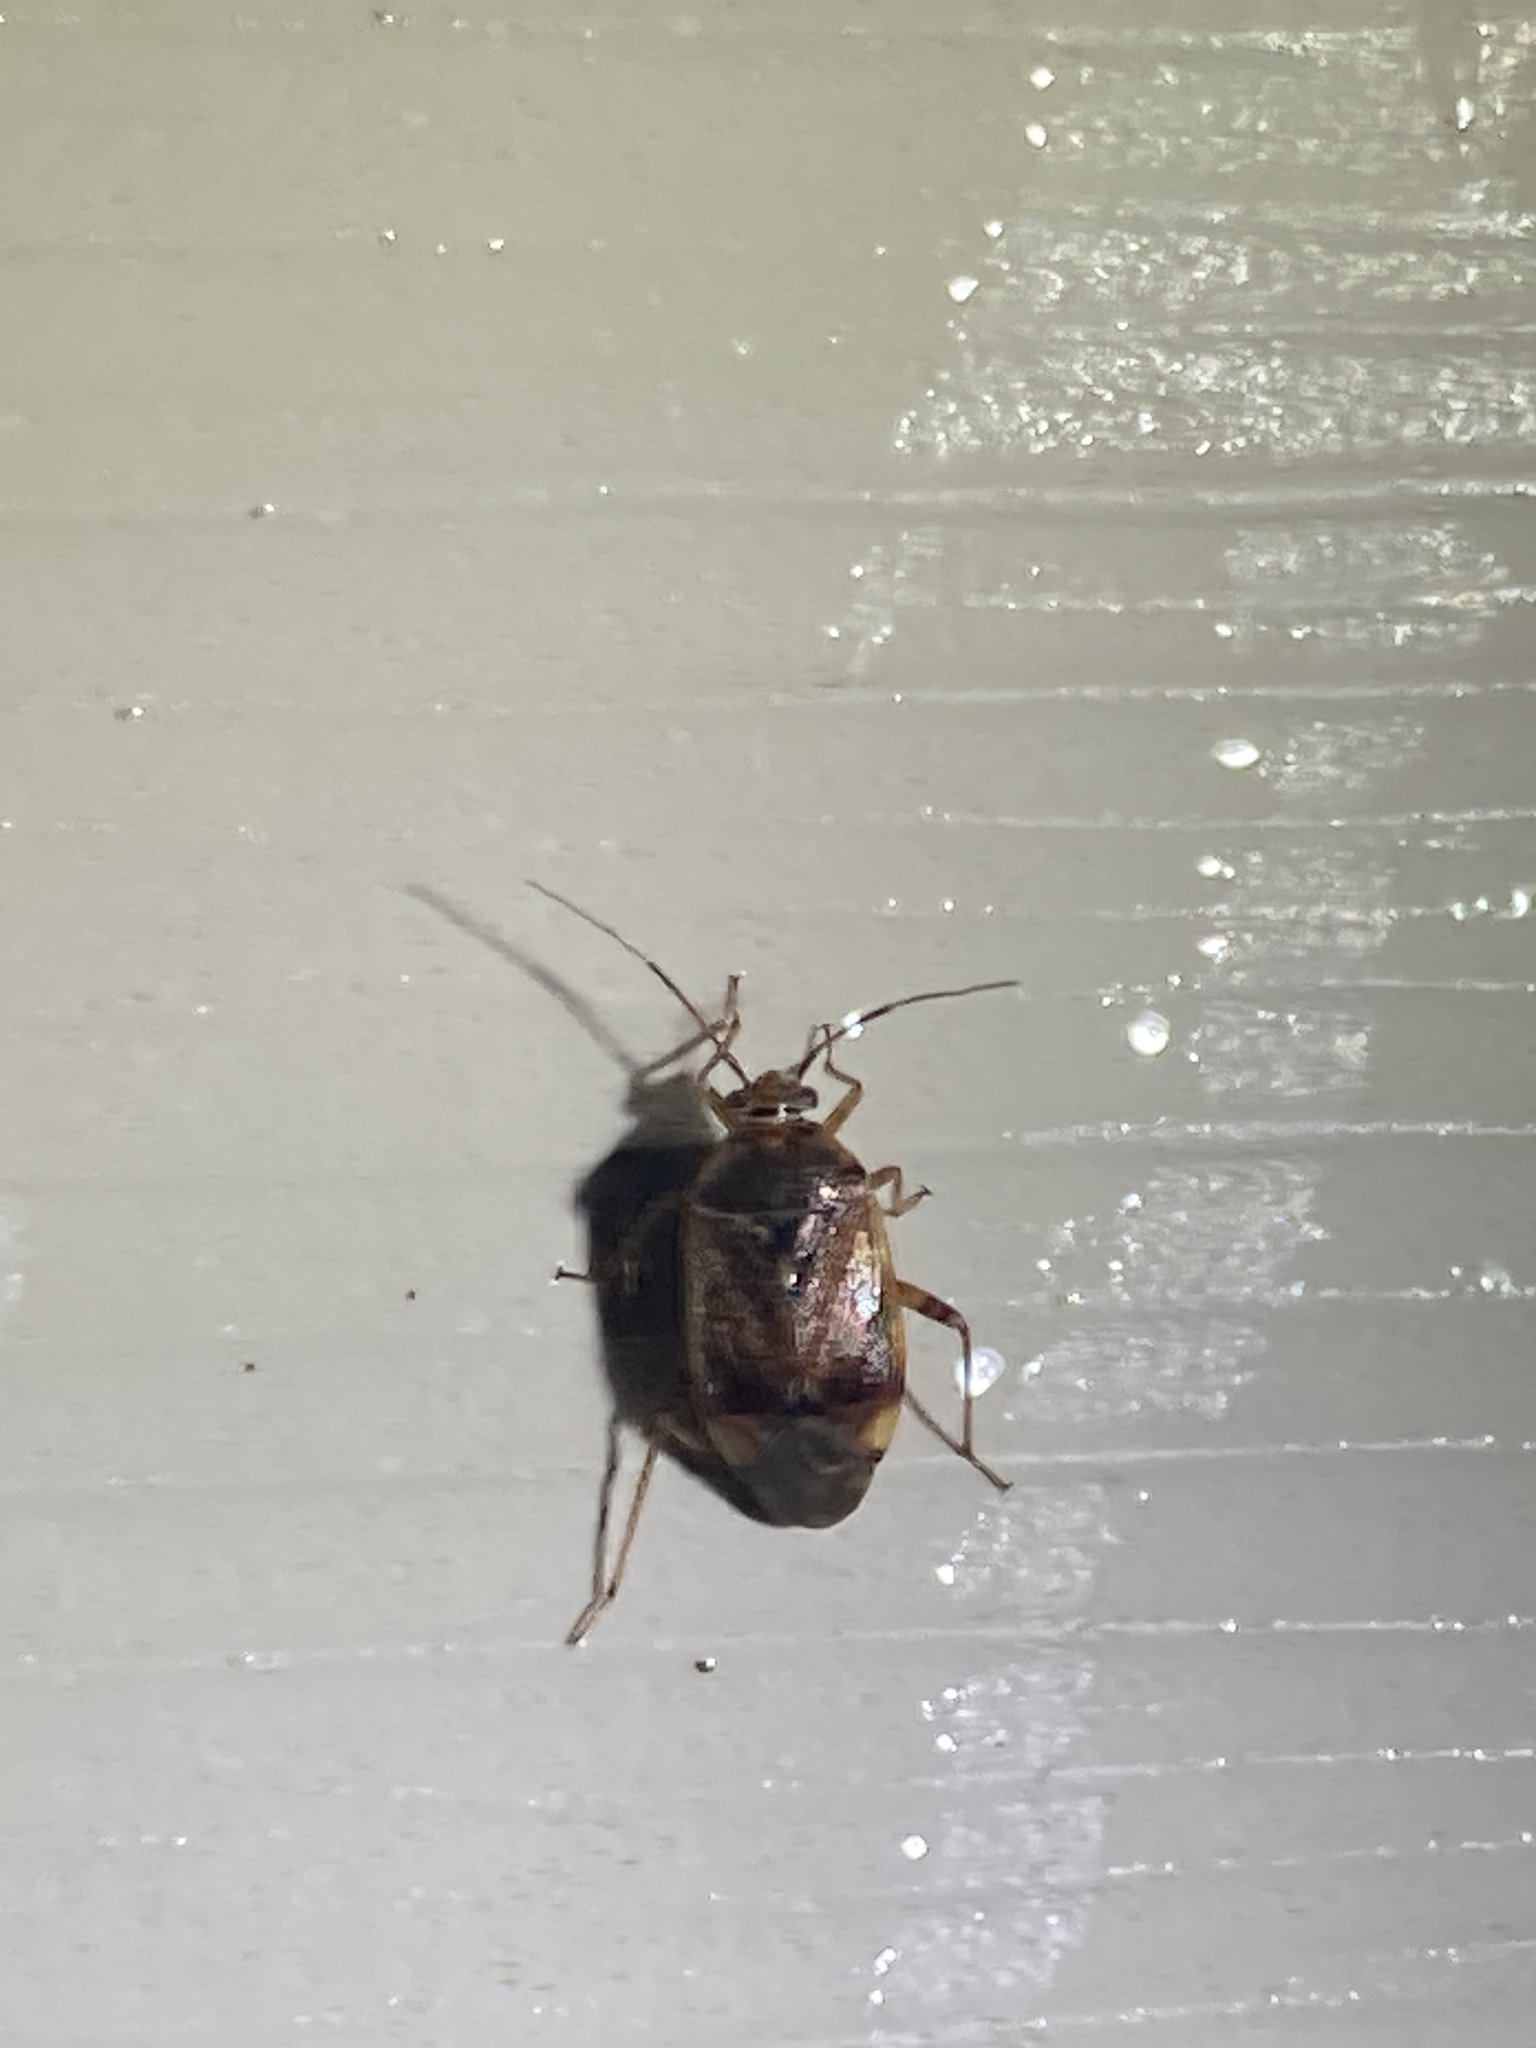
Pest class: lygus_bug